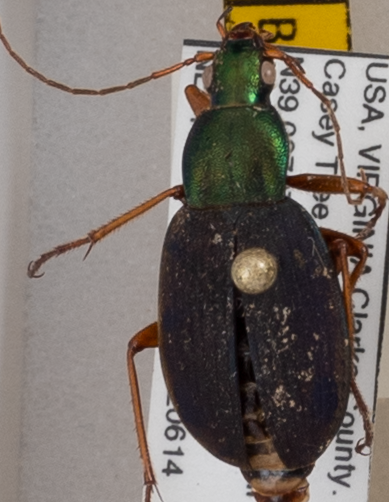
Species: Chlaenius aestivus
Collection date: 2022-06-14 04:00:00
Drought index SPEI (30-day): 0.03
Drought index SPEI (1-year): -0.03
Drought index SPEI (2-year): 0.54